Mobile, Alabama

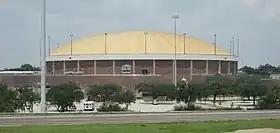
The Mobile Civic Center in 2007

The National African American Archives and Museum features the history of African-American participation in Mardi Gras, slavery-era artifacts, and portraits and biographies of famous African Americans. The University of South Alabama Archives are open to the public and house primary sources relating to the history of the university, Mobile, and southern Alabama. The Mobile Municipal Archives contains the extant city records, dating from the Mississippi Territory period. The Mobile Genealogical Society Library and Media Center features handwritten manuscripts and published materials that are available for use in genealogical research.